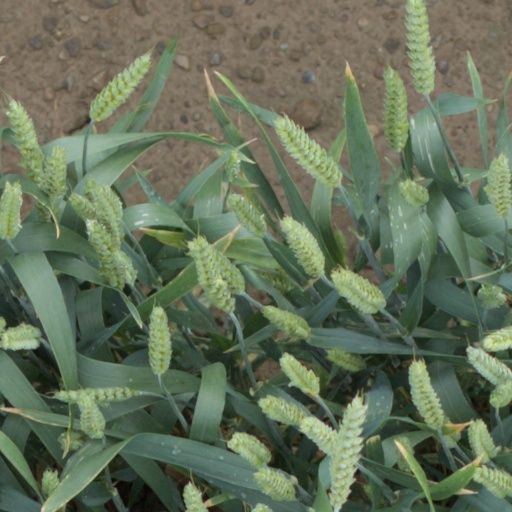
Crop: wheat